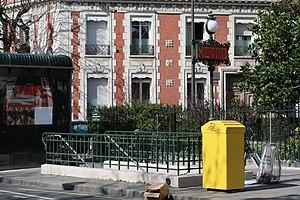
Sortie du métro rue de la Pompe (Paris, 16e).
Rue de la Pompe est une station de la ligne 9 du métro de Paris, située dans le 16ᵉ arrondissement de Paris.